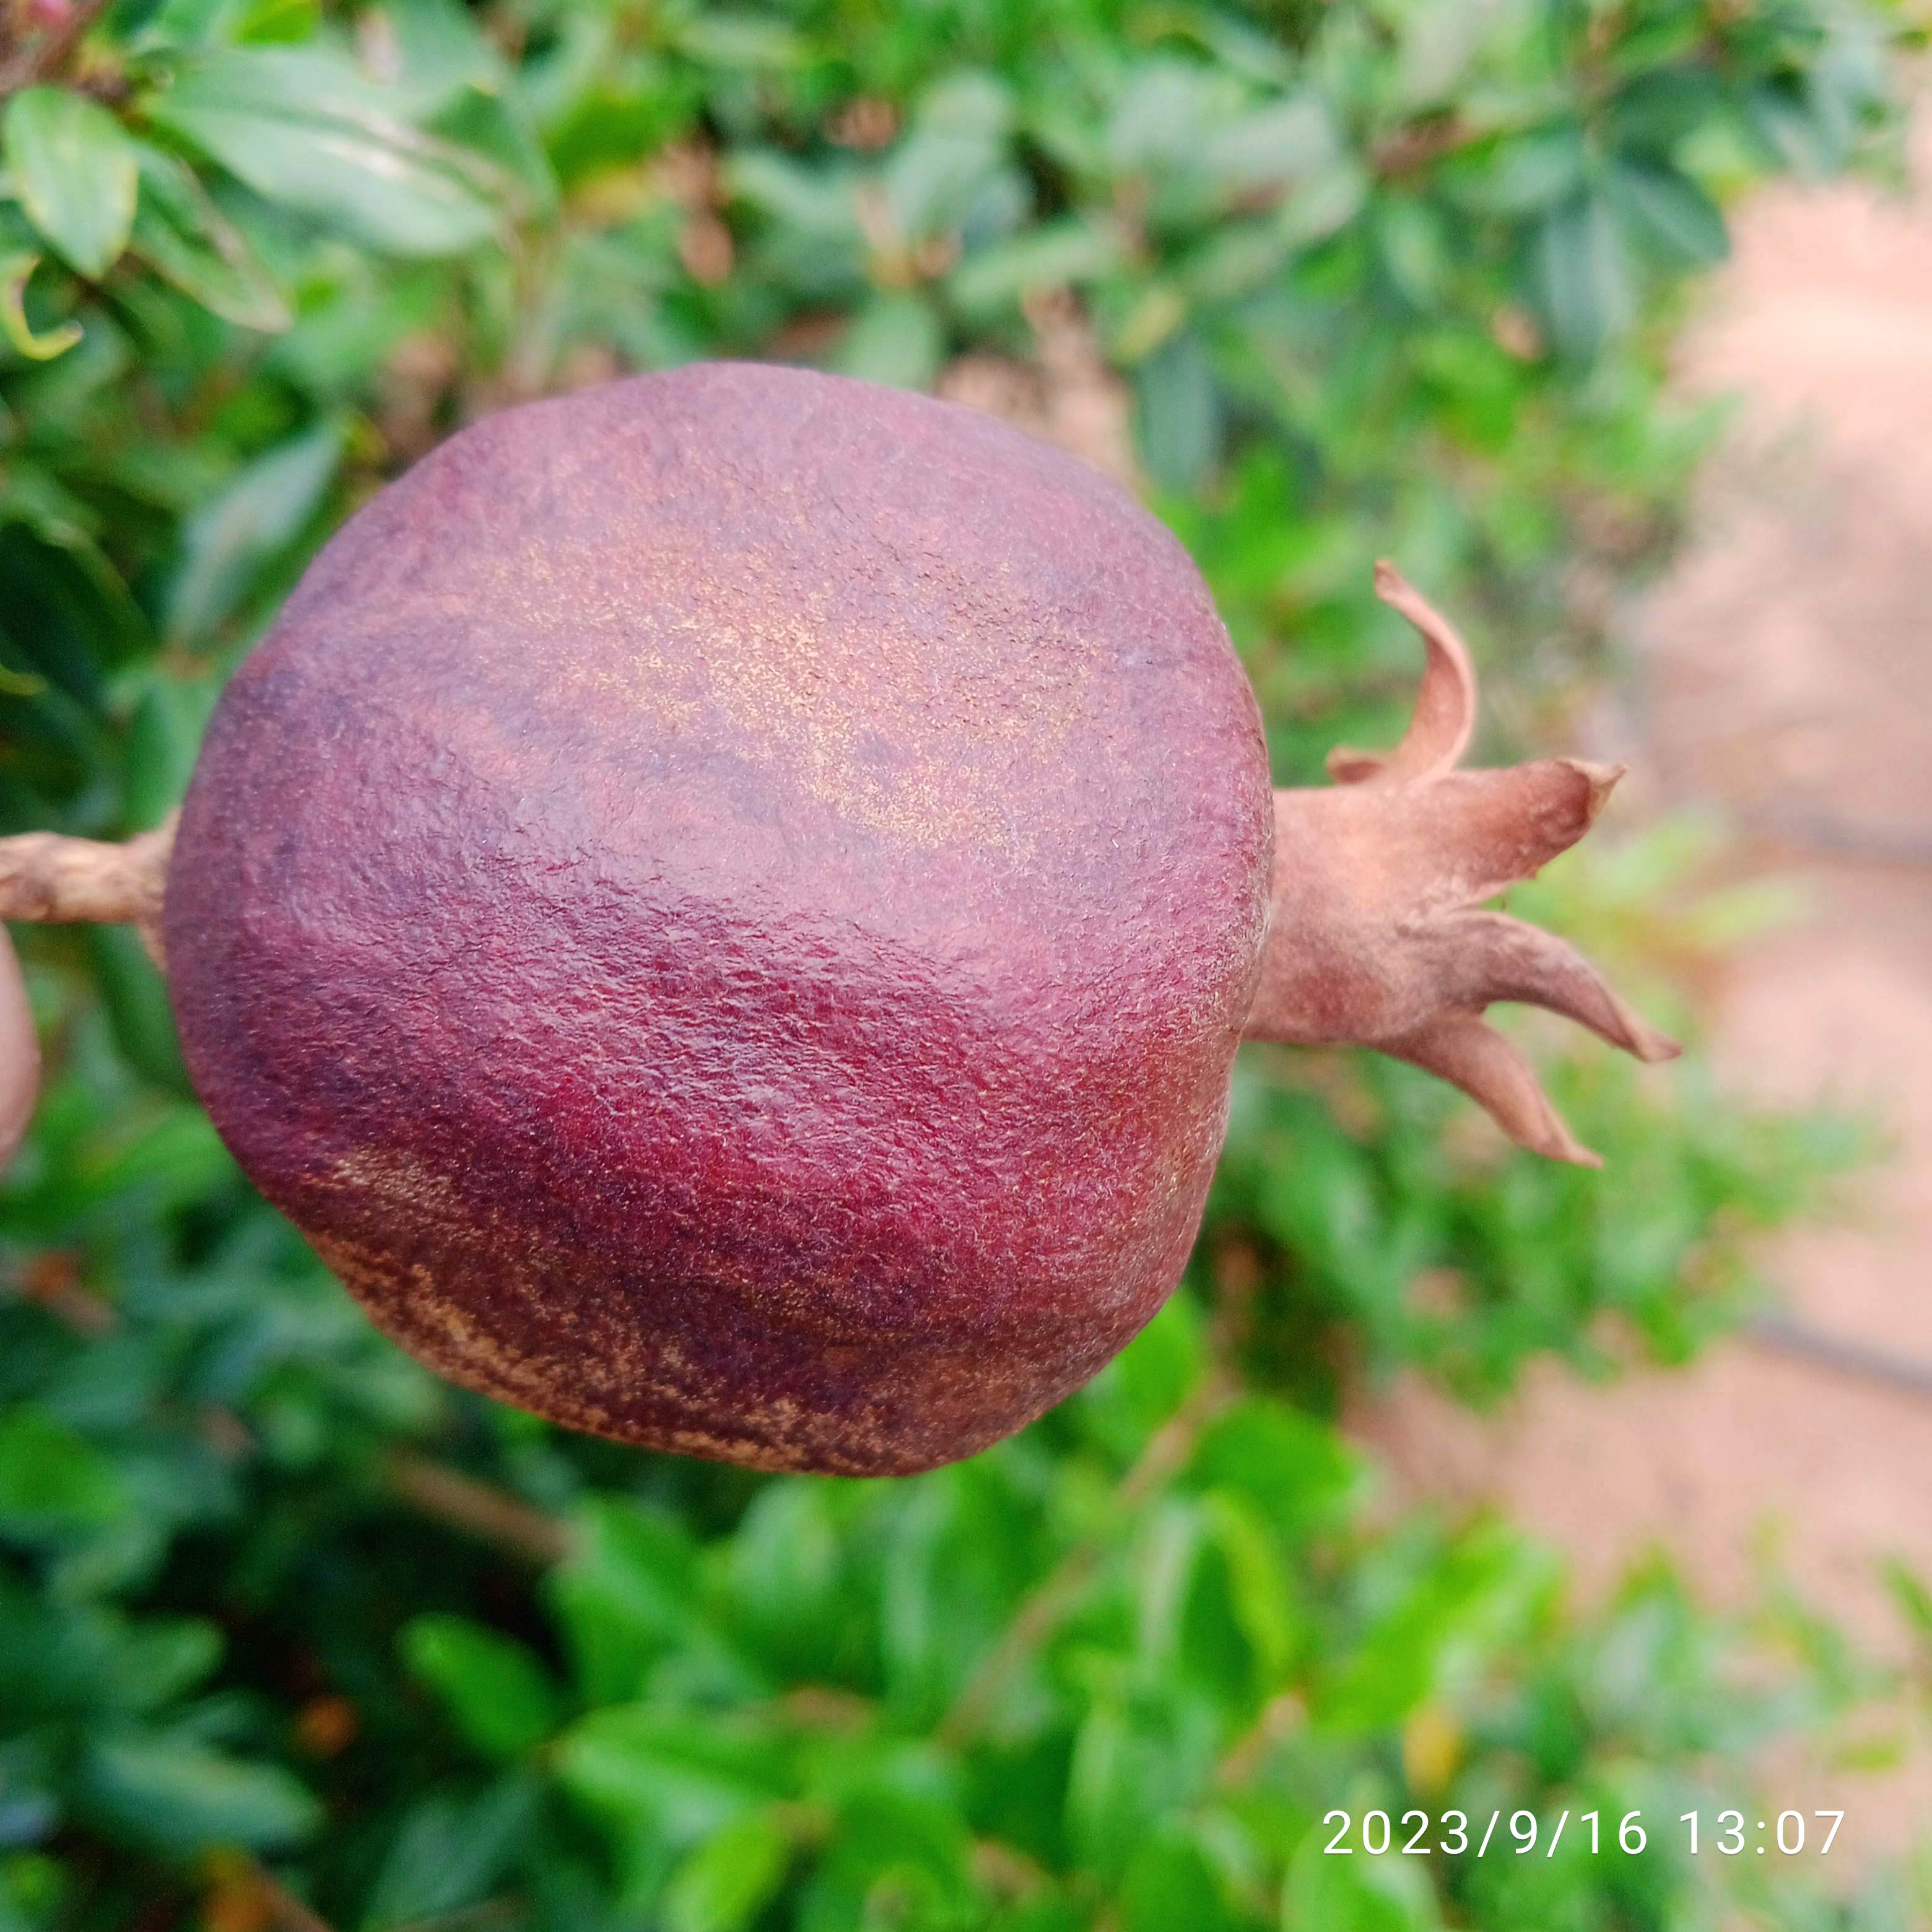
Label: Alternaria